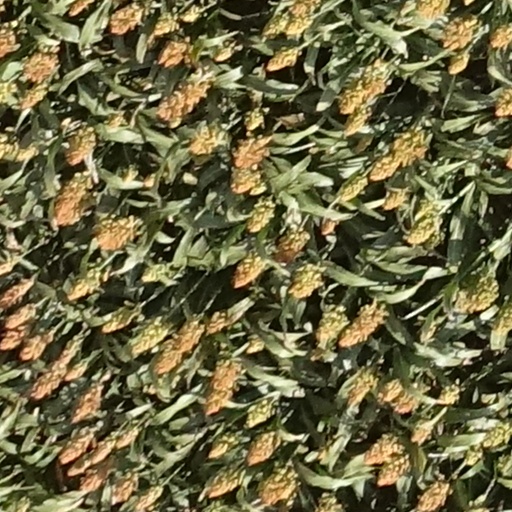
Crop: sorghum